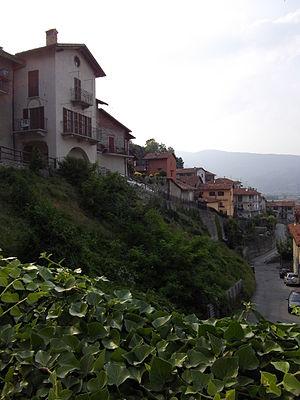
Costigliole Saluzzo est une commune de 3 321 habitants de la province de Coni dans la région Piémont et fait aussi partie de la Communauté montagnarde du Monviso et Valle Varaita.